2013 North India floods

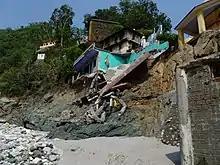
Broken end of footbridge over the Mandakini River at Rudraprayag Sangam

Landslides, due to the floods, damaged several houses and structures, killing those who were trapped. The heavy rains resulted in large flash floods and massive landslides. Entire villages and settlements such as Gaurikund and the market town of Ram Bada, a transition point to Kedarnath, had been obliterated, while the market town of Sonprayag suffered heavy damage and loss of lives. Pilgrimage centres in the region, including Gangotri, Yamunotri, Kedarnath and Badrinath, the hallowed Hindu Chardham (four sites) pilgrimage centers, are usually visited by thousands of devotees, especially after the month of July on wards. Over 70,000 people were stuck in various regions because of damaged or blocked roads. People in other important locations like the Valley of flowers, Roopkund and the Sikh pilgrimage centre Hemkund were stranded for more than three days. National Highway 7 (Old National Highway 58), an important artery connecting the region was also washed away near Jyotirmath and in many other places. Because summers have more tourists, the number of people impacted was substantial. For more than three days, stranded pilgrims and tourists were without rations or survived on little food. The roads were seriously damaged at more than 450 places, resulting in huge traffic jams, and the floods caused many cars and other vehicles to be washed away. On 18 June, more than 12,000 pilgrims were stranded at Badrinath, the popular pilgrimage center located on the banks of the Alaknanda River. Rescuers at the Hindu pilgrimage town of Haridwar on the river Ganga recovered bodies of 40 victims washed down by the flooded rivers as of 21 June 2013. Bodies of people washed away in Uttarakhand were found in distant places like Bijnor, Allahabad and Bulandshahr in Uttar Pradesh. Searching for bodies who died during the extreme natural fury of June in Kedar valley continued for several months and even as late as September 2013, about 556 bodies were found out of which 166 bodies were found in highly decomposed state during fourth round of search operations.